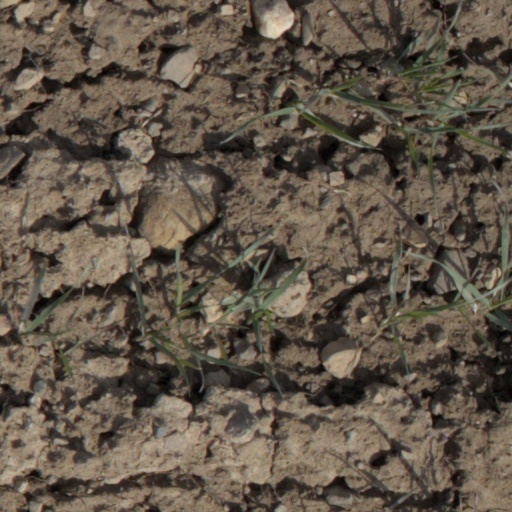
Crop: wheat